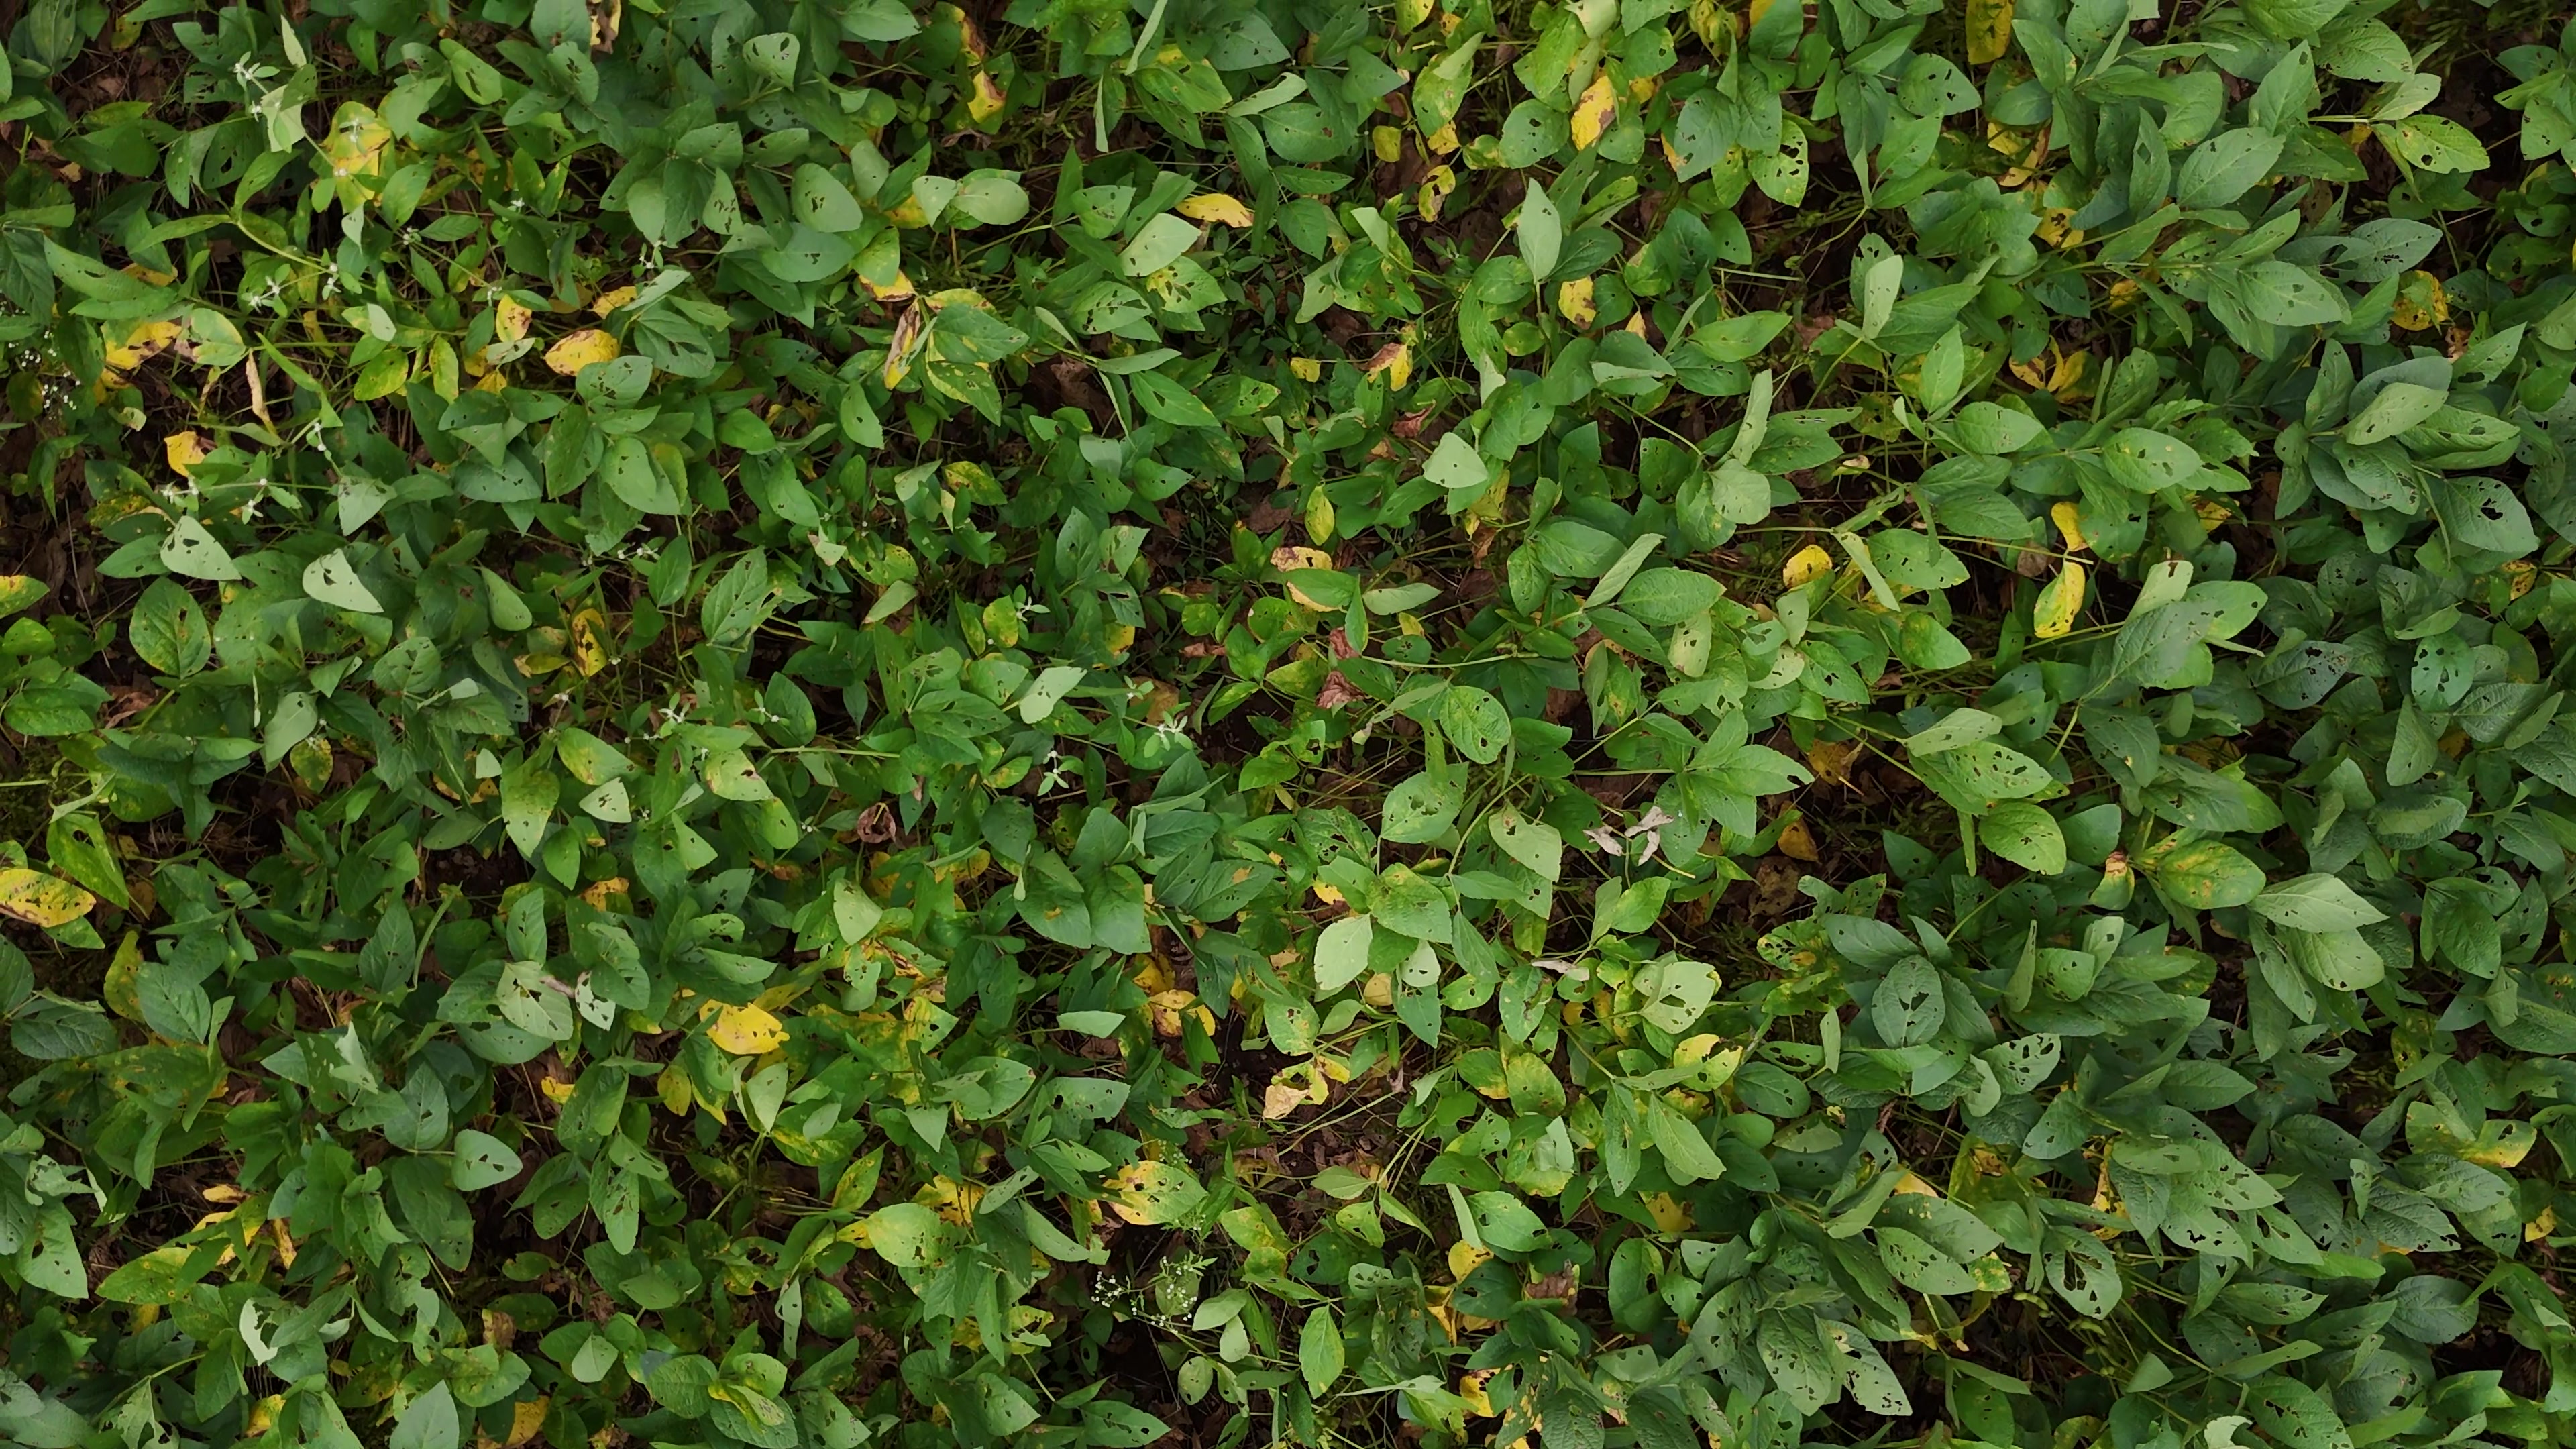
Label: Rust